Rodolfo P. Hernández

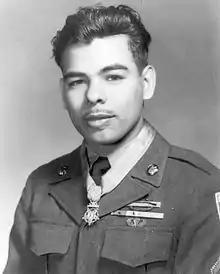
Hernández wearing his Medal of Honor

Rodolfo "Rudy" Pérez Hernández (April 14, 1931 – December 21, 2013) was a United States Army soldier who received the Medal of Honor — America's highest military decoration — for his actions on May 31, 1951, during the UN May–June 1951 counteroffensive in the Korean War. Despite his severe wounds, Hernández took actions during an enemy counterattack near Wonton-ni that allowed his platoon to retake their defensive position.